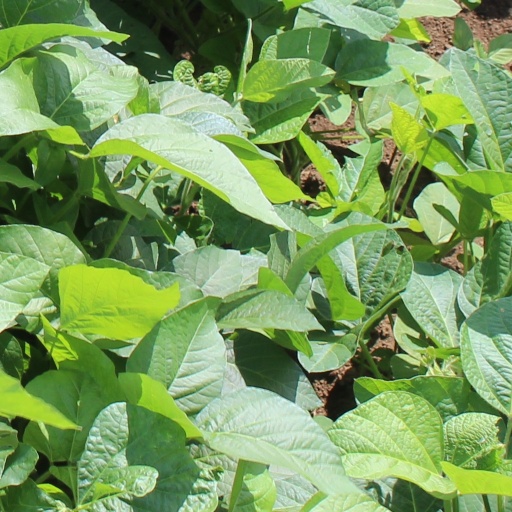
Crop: soybean